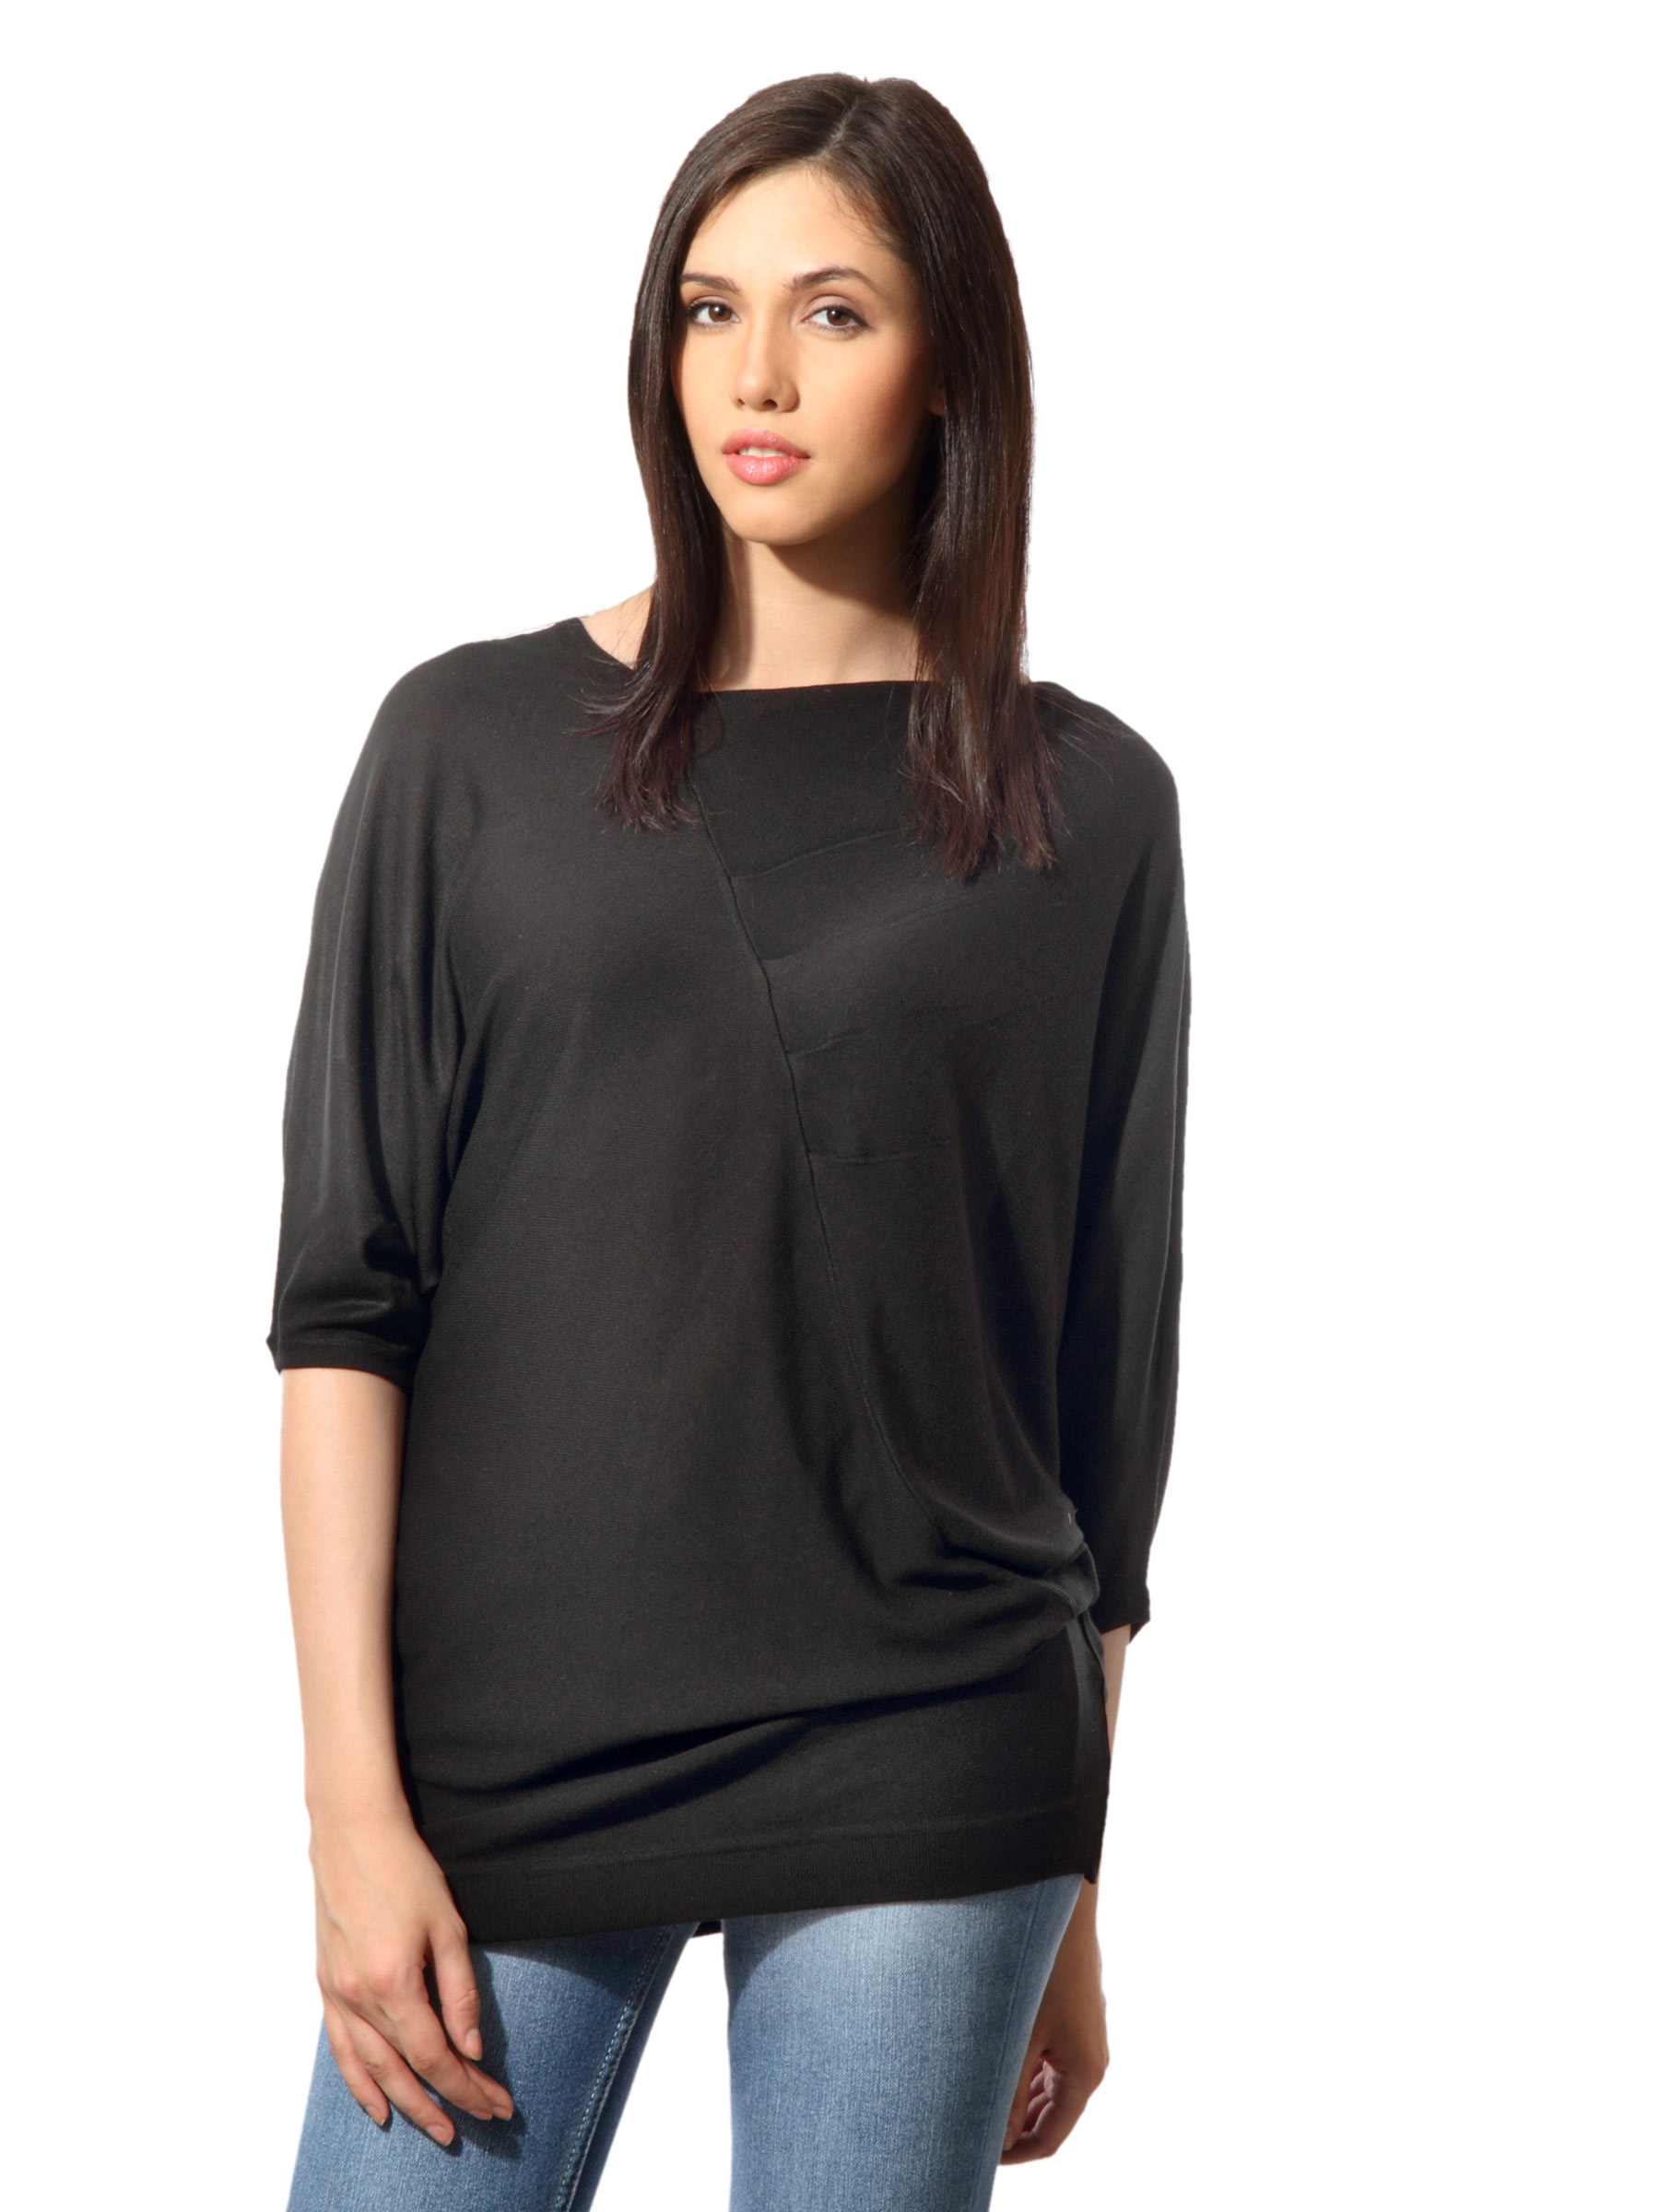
United Colors of Benetton Women Black Top
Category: Apparel / Topwear / Tops
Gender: Women
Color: Black
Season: Summer 2012
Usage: Casual